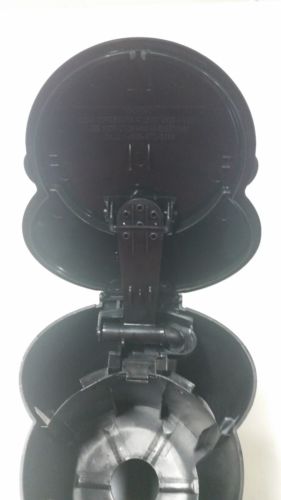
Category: coffee maker